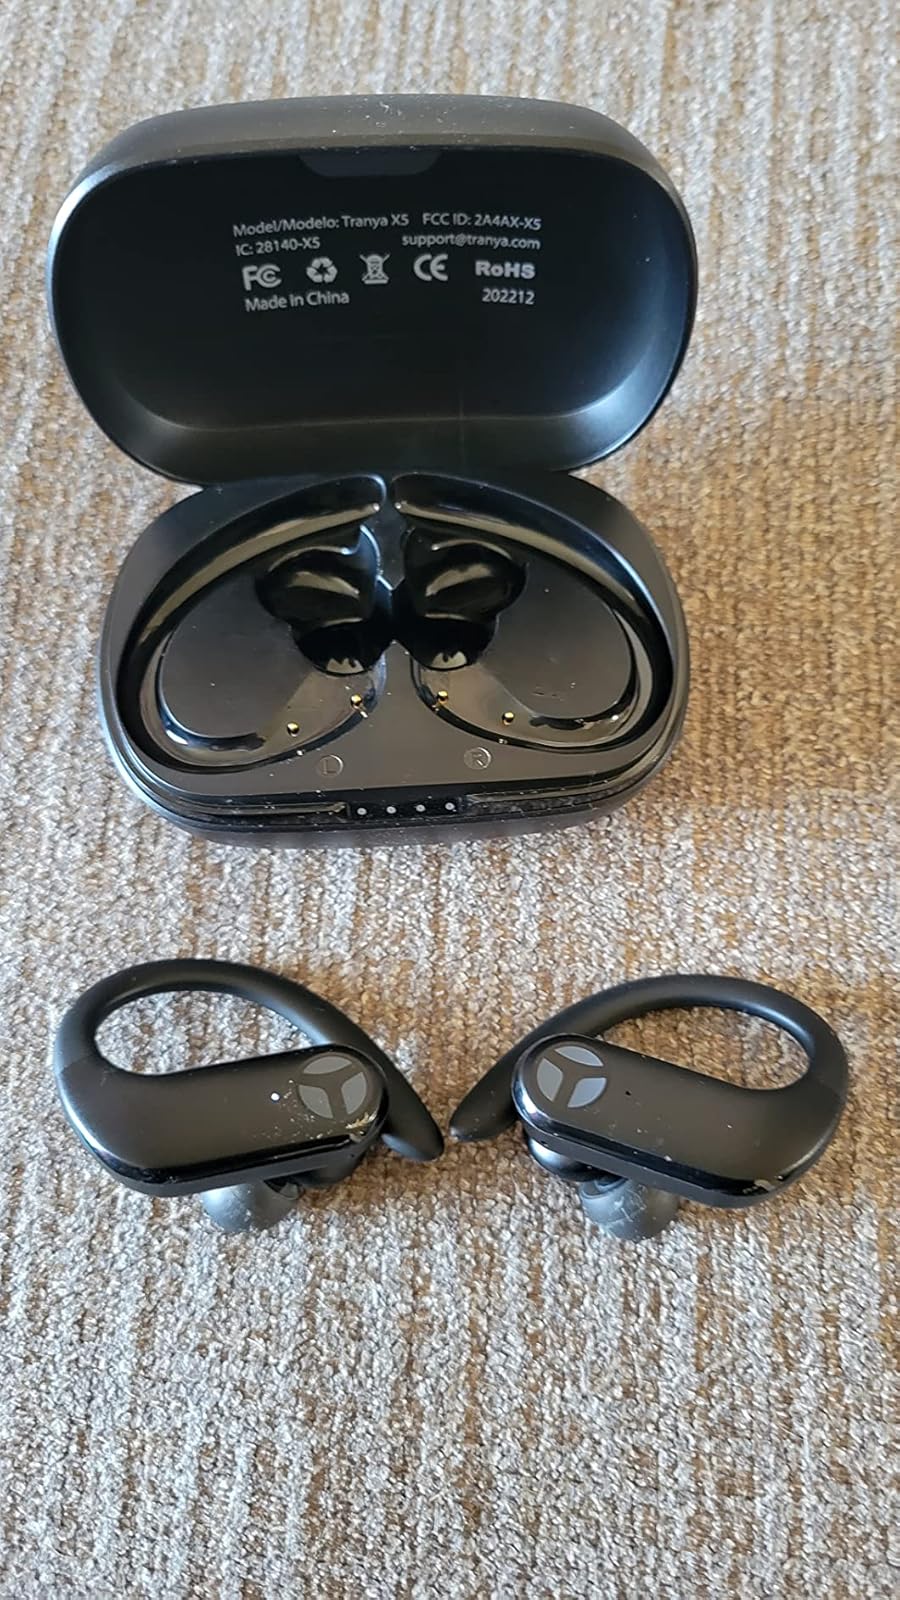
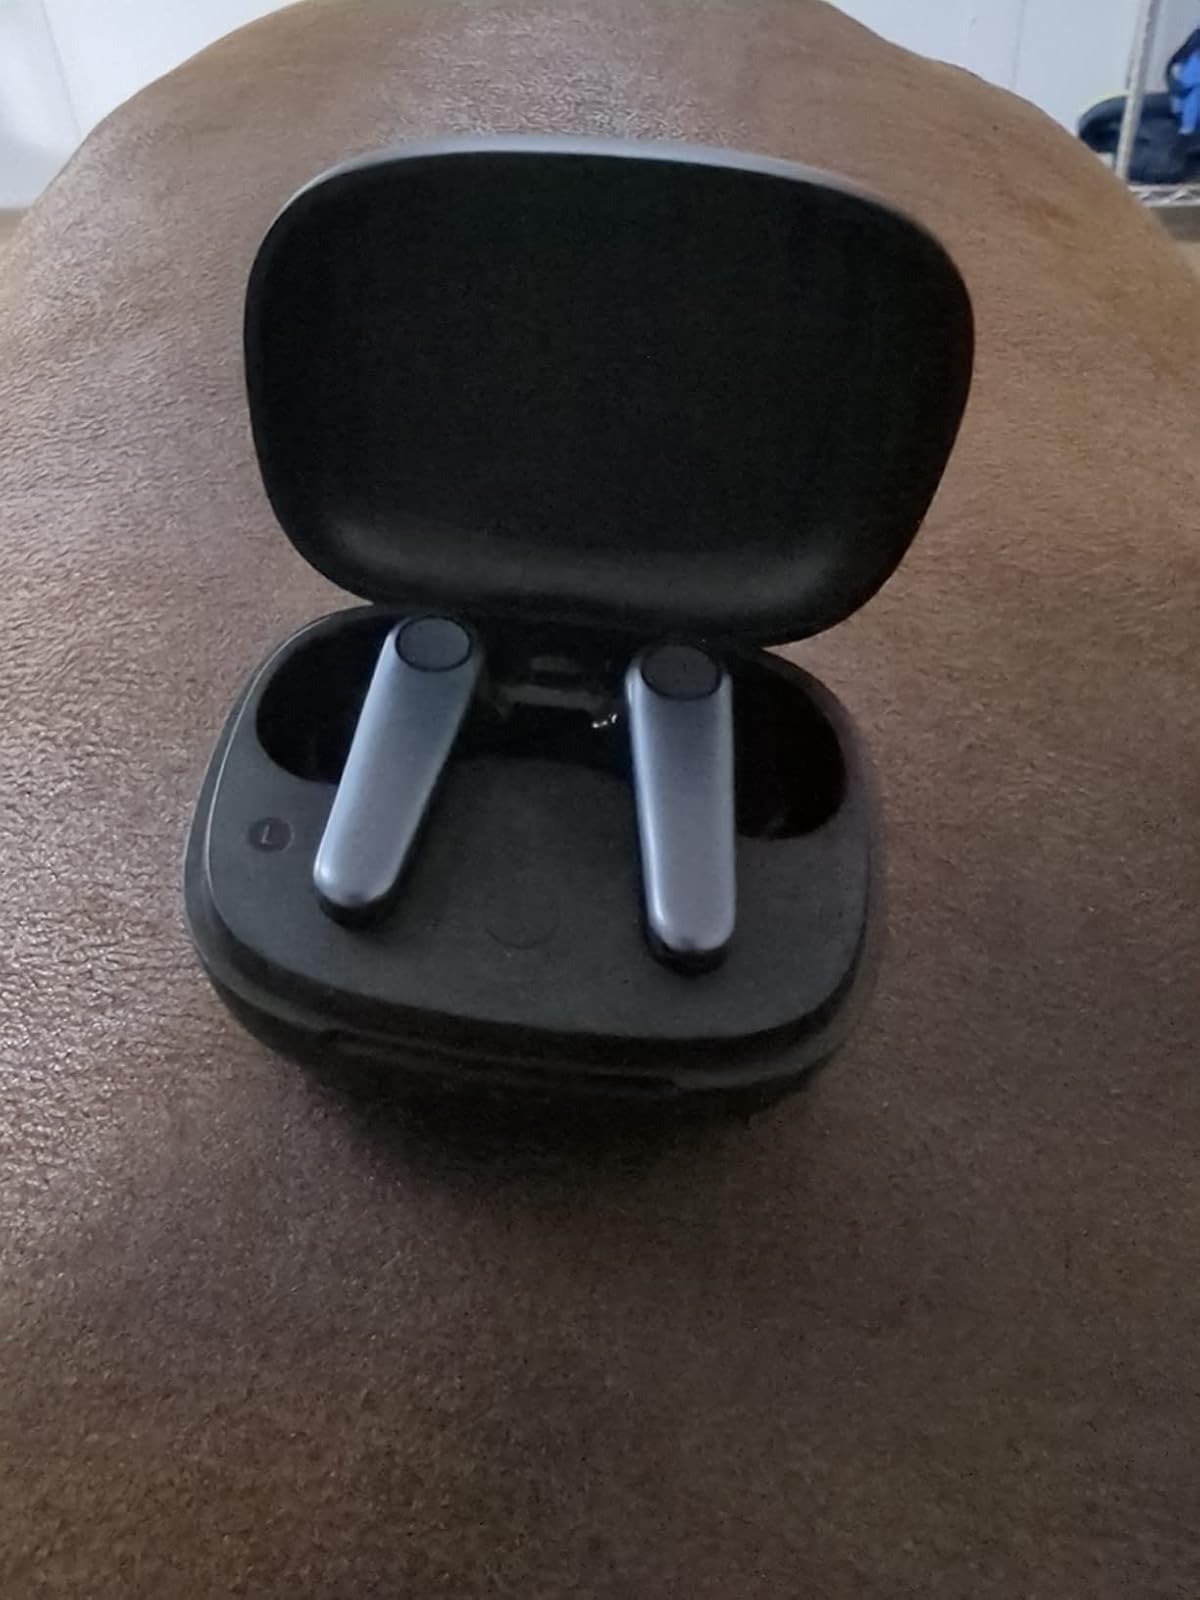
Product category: earbuds
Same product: no